Manila Wrestling Federation

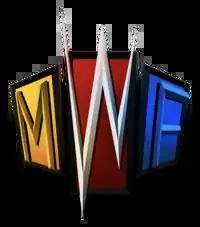
MWF logo 2023

Manila Wrestling Federation (MWF) was an independent professional wrestling promotion based in the Philippines. MWF was founded in late 2014, and relaunched in 2018. It shut down on May 25, 2024.